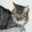
Label: cat